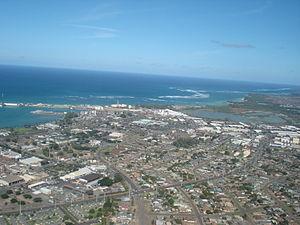
Kahului est la census-designated place la plus peuplée de l’île de Maui, dans le comté de Maui, à Hawaï, aux États-Unis. Selon le recensement de 2000, sa population s’élevait à 20 146 habitants. Elle est desservie par l'aéroport de Kahului.